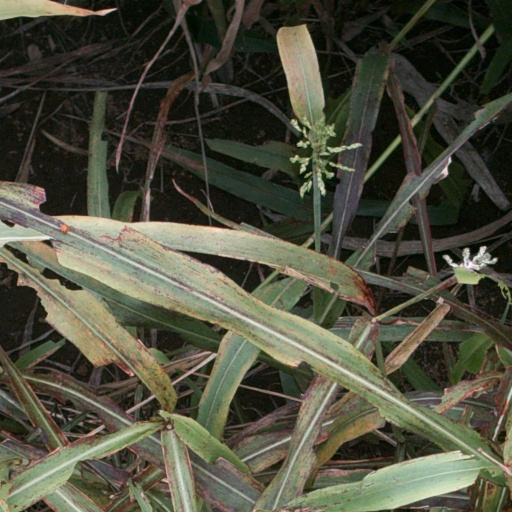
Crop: sorghum